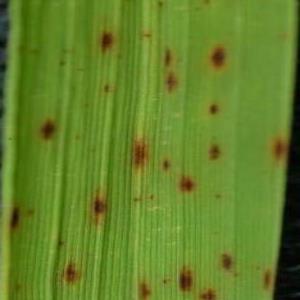
Nhãn: Bệnh Đốm Nâu ( Brown spot )